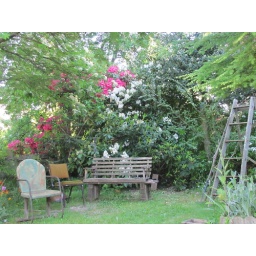
red and white rhodedendrons in bloom